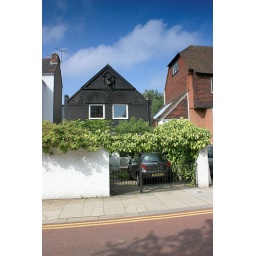
black house in Hampstead